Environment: real
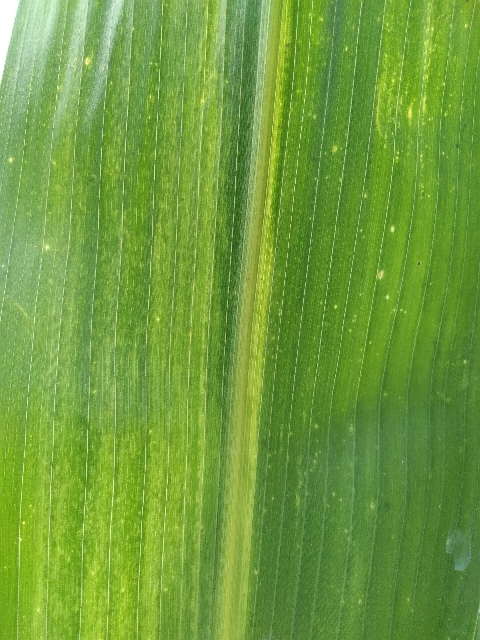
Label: lethal_necrosis